Churchill-Hilger House

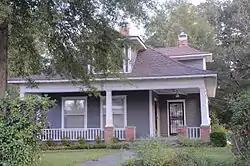

The Churchill-Hilger House is a historic house at Main and Searcy Street in Pangburn, Arkansas. It is a single-story wood-frame structure, basically vernacular in appearance with some Craftsman detailing. It has a hip roof from which hip-roof dormers project, and a recessed L-shaped porch that wraps around the northern (front) and western facades. The house was built in 1914 for Harry Churchill, one of the leading businessmen responsible for Pangburn's economic success in the early 20th century. Churchill arrived in Pangburn in 1899, and built up a lucrative business manufacturing railroad ties, and successfully lobbied for the construction of the railroad through the town. At the time of the house's construction, it was considered somewhat lavish.